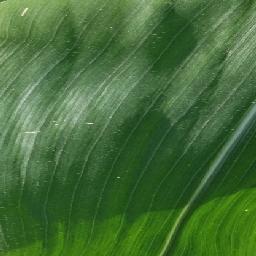
Label: Corn_(Maize)___Healthy